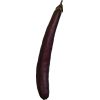
Label: Eggplant long 1